Gerland Corporation

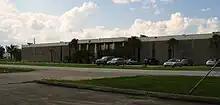
Gerland Corporation headquarters

Gerland Corporation was a retail company headquartered in Houston, Texas, United States; the company operates various grocery stores, gas stations, and check cashing stores within the Greater Houston Area.